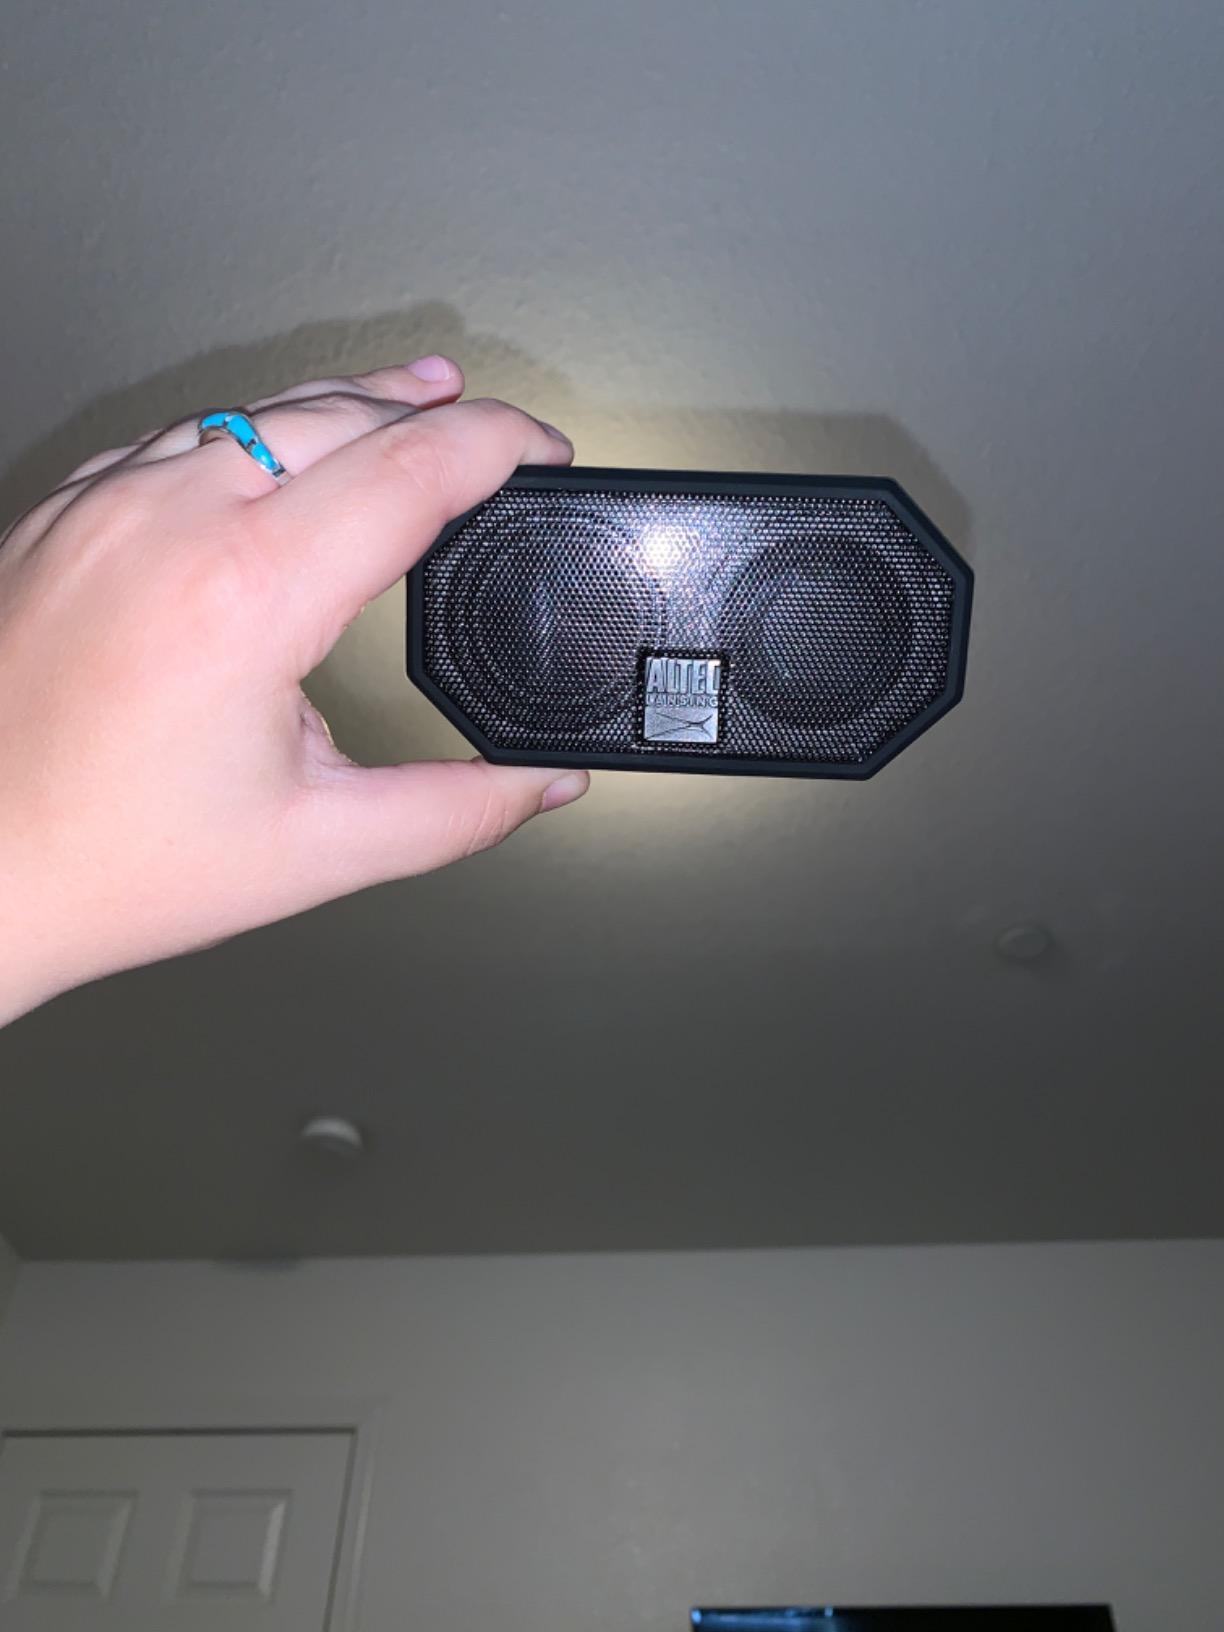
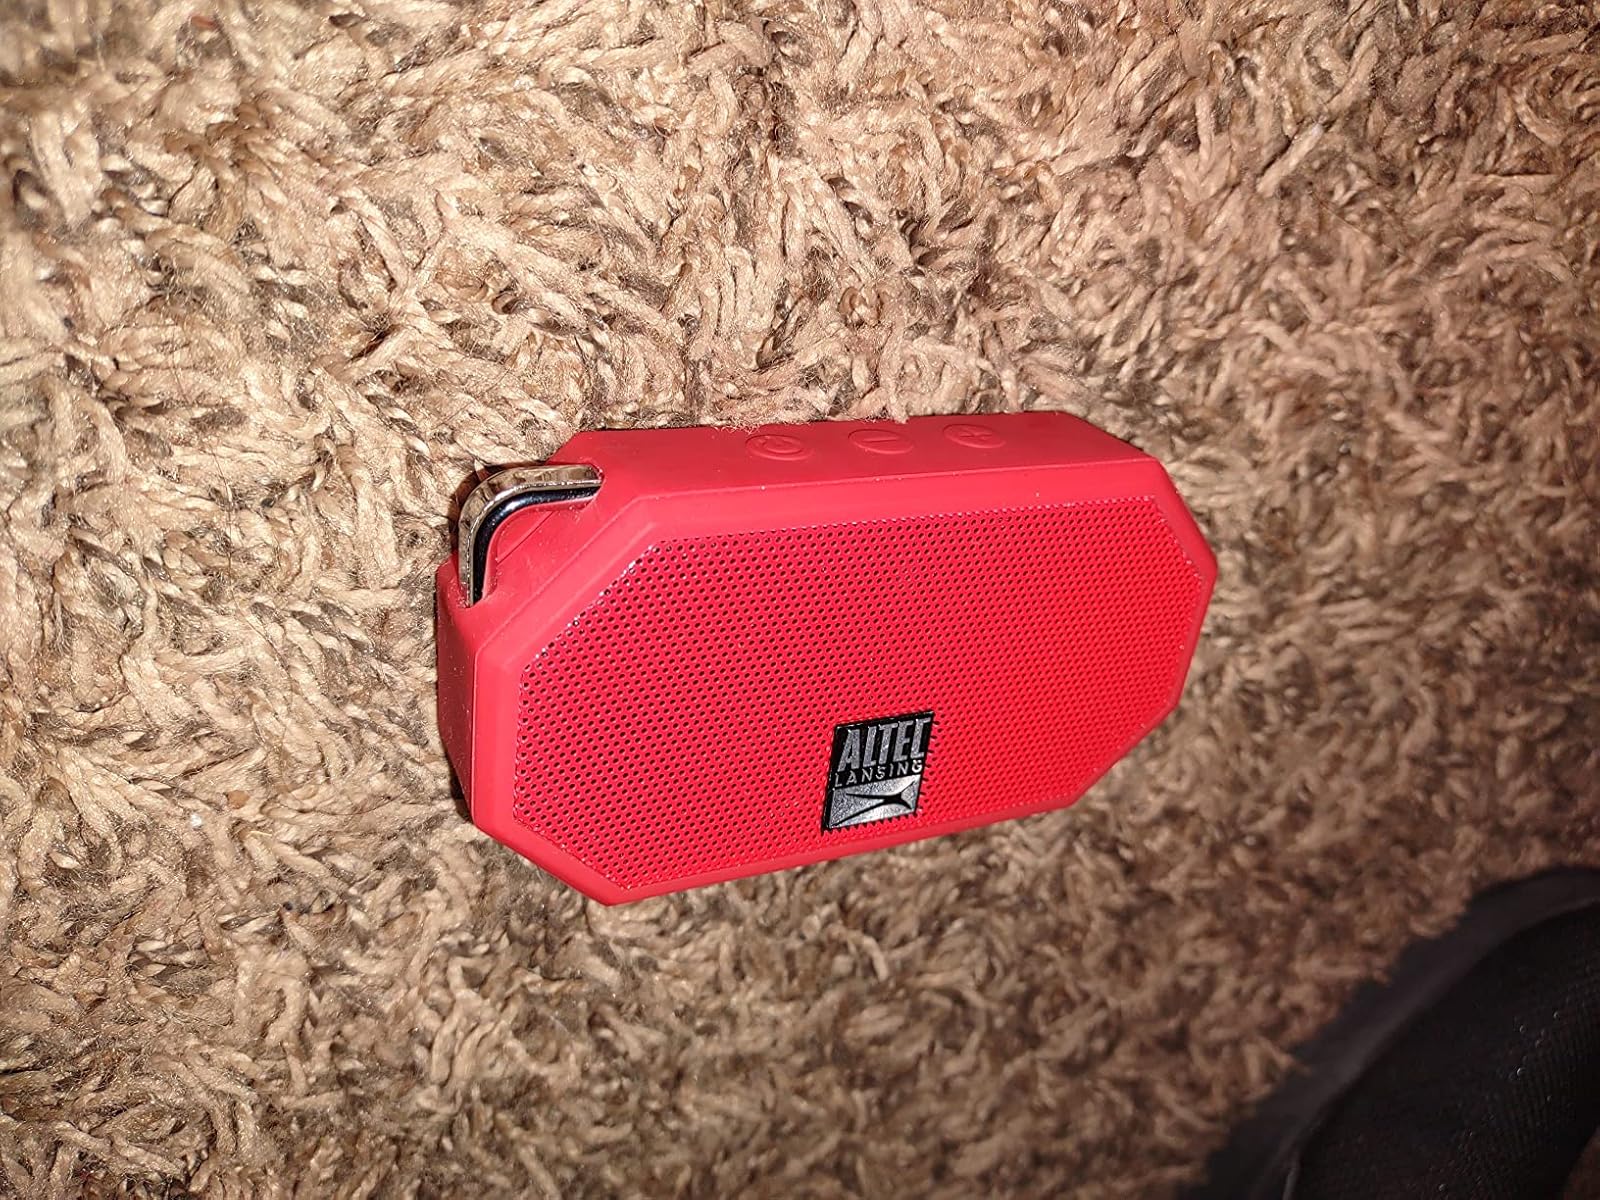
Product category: speaker
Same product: no